North Carolina Highway 740

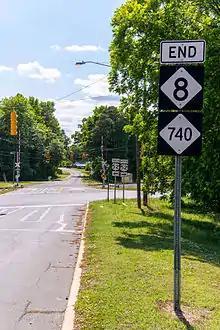
End of NC 8/NC 740 at US 52, in New London

NC 740 is a two-lane rural highway; starting in Albemarle, it goes northeast to the factory town of Badin. NC 740 through Badin is decorated with many town banners and street lights; most of the stoplights are found on the street corners rather than suspended from overhead wires. After it goes through the town, NC 740 skirts along the banks of Badin Lake before going northwest to New London, where it ends.